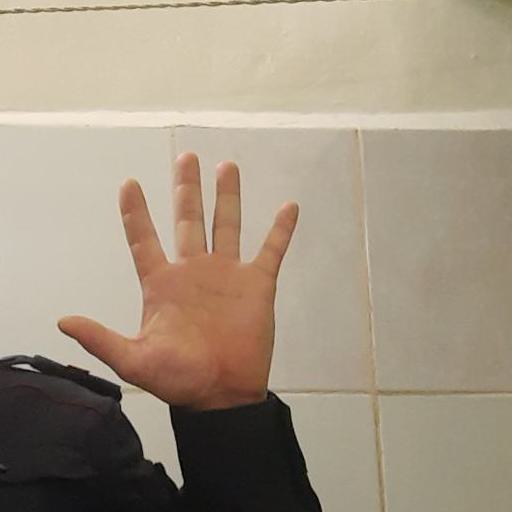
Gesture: palm